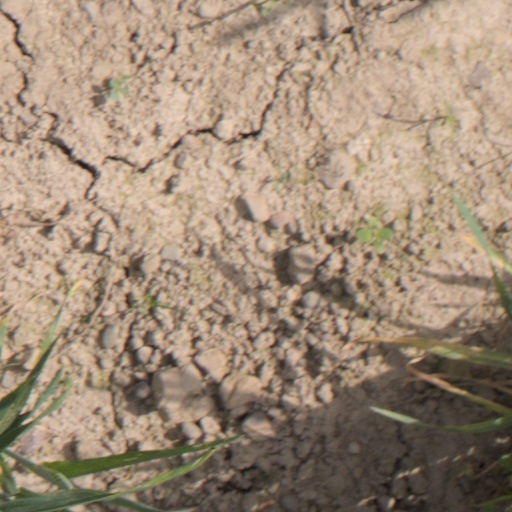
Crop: wheat